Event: Nepal Earthquake
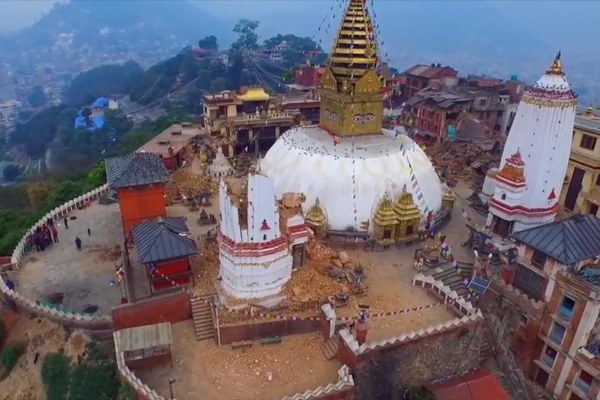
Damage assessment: damage